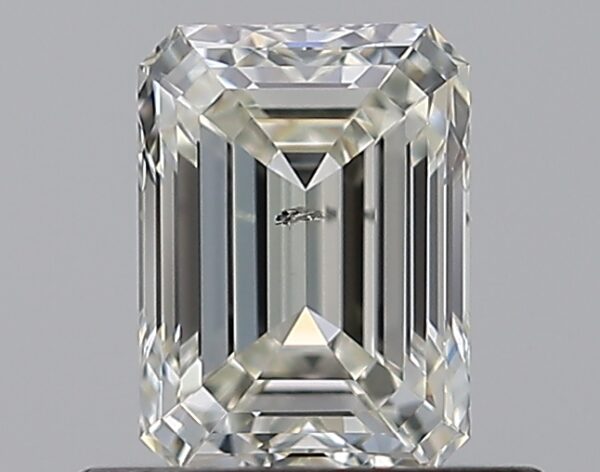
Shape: emerald
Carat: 0.7
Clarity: SI2
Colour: K
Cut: EX
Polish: EX
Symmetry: EX
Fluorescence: N
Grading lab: GIA
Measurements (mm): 5.76 x 4.23 x 2.91